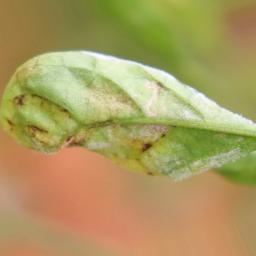
Label: powdery mildew